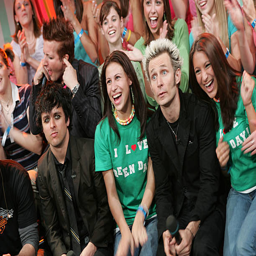
artists of the band are seen with fans during music video tv program .